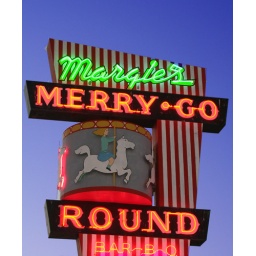
one of so many colorful signs in Lone Pine /California